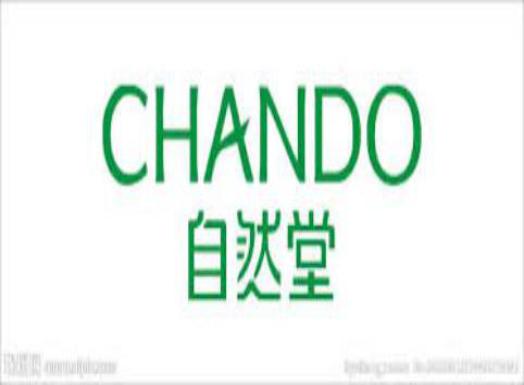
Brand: chando
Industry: Necessities